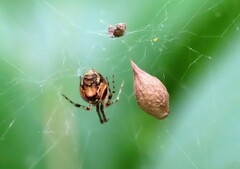
Species: Parasteatoda_tepidariorum